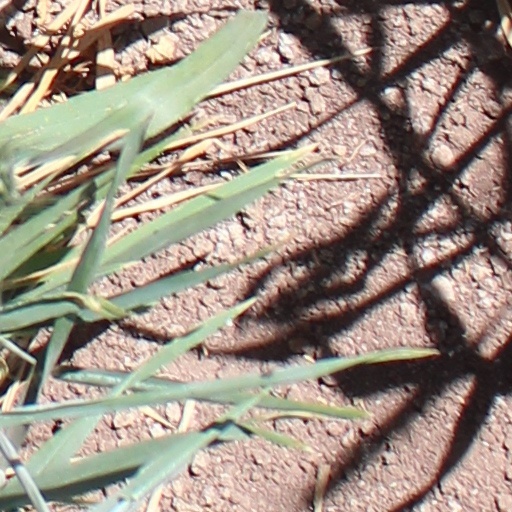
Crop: wheat